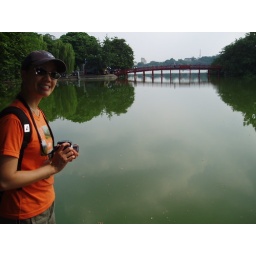
This lake lies in the heart of Hanoi. It has a nice bridge you can see here in the middle.